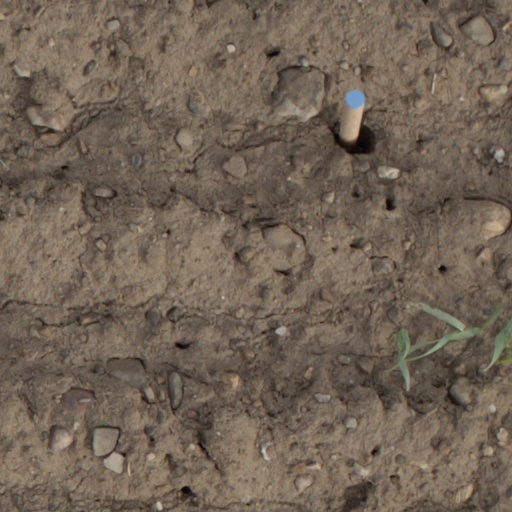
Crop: wheat